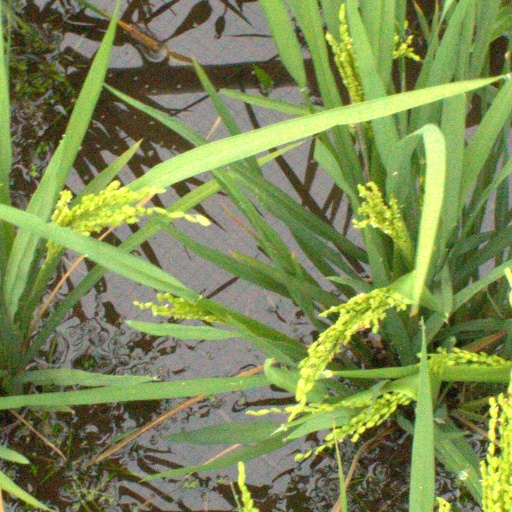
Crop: rice